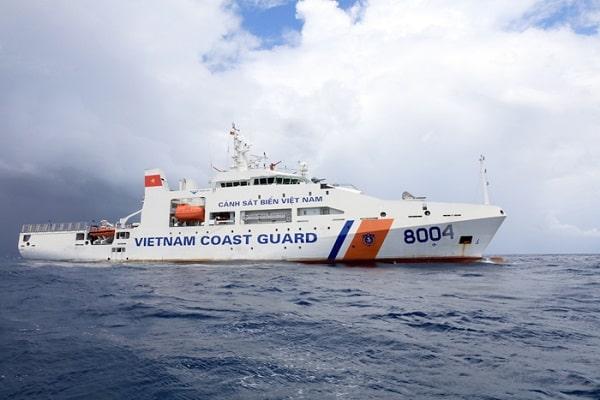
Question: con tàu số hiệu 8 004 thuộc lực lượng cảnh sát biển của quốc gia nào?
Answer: việt nam